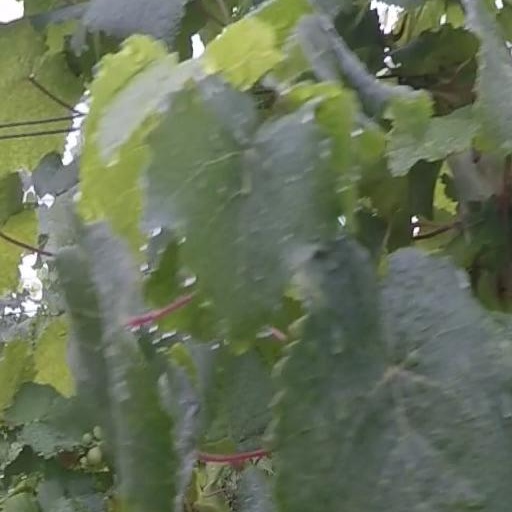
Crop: grape